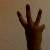
The image shows a hand gesture representing the number 6 in Indian Sign Language.